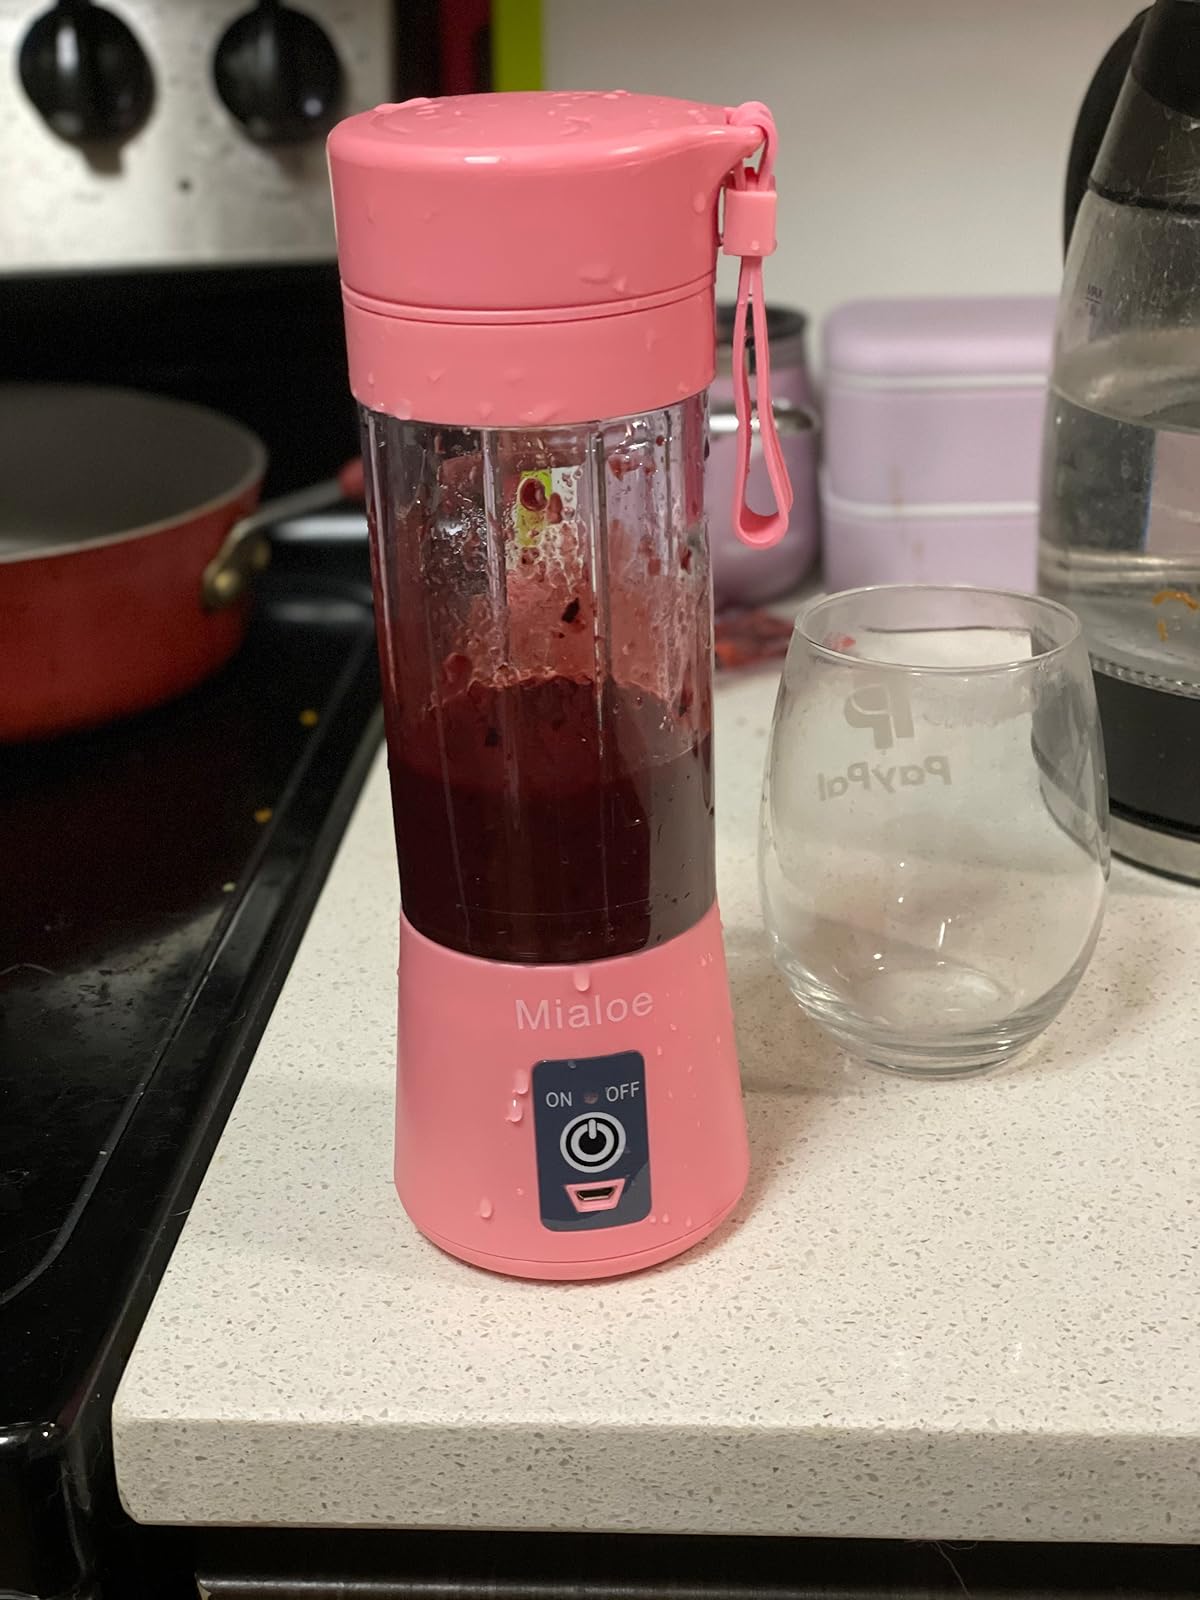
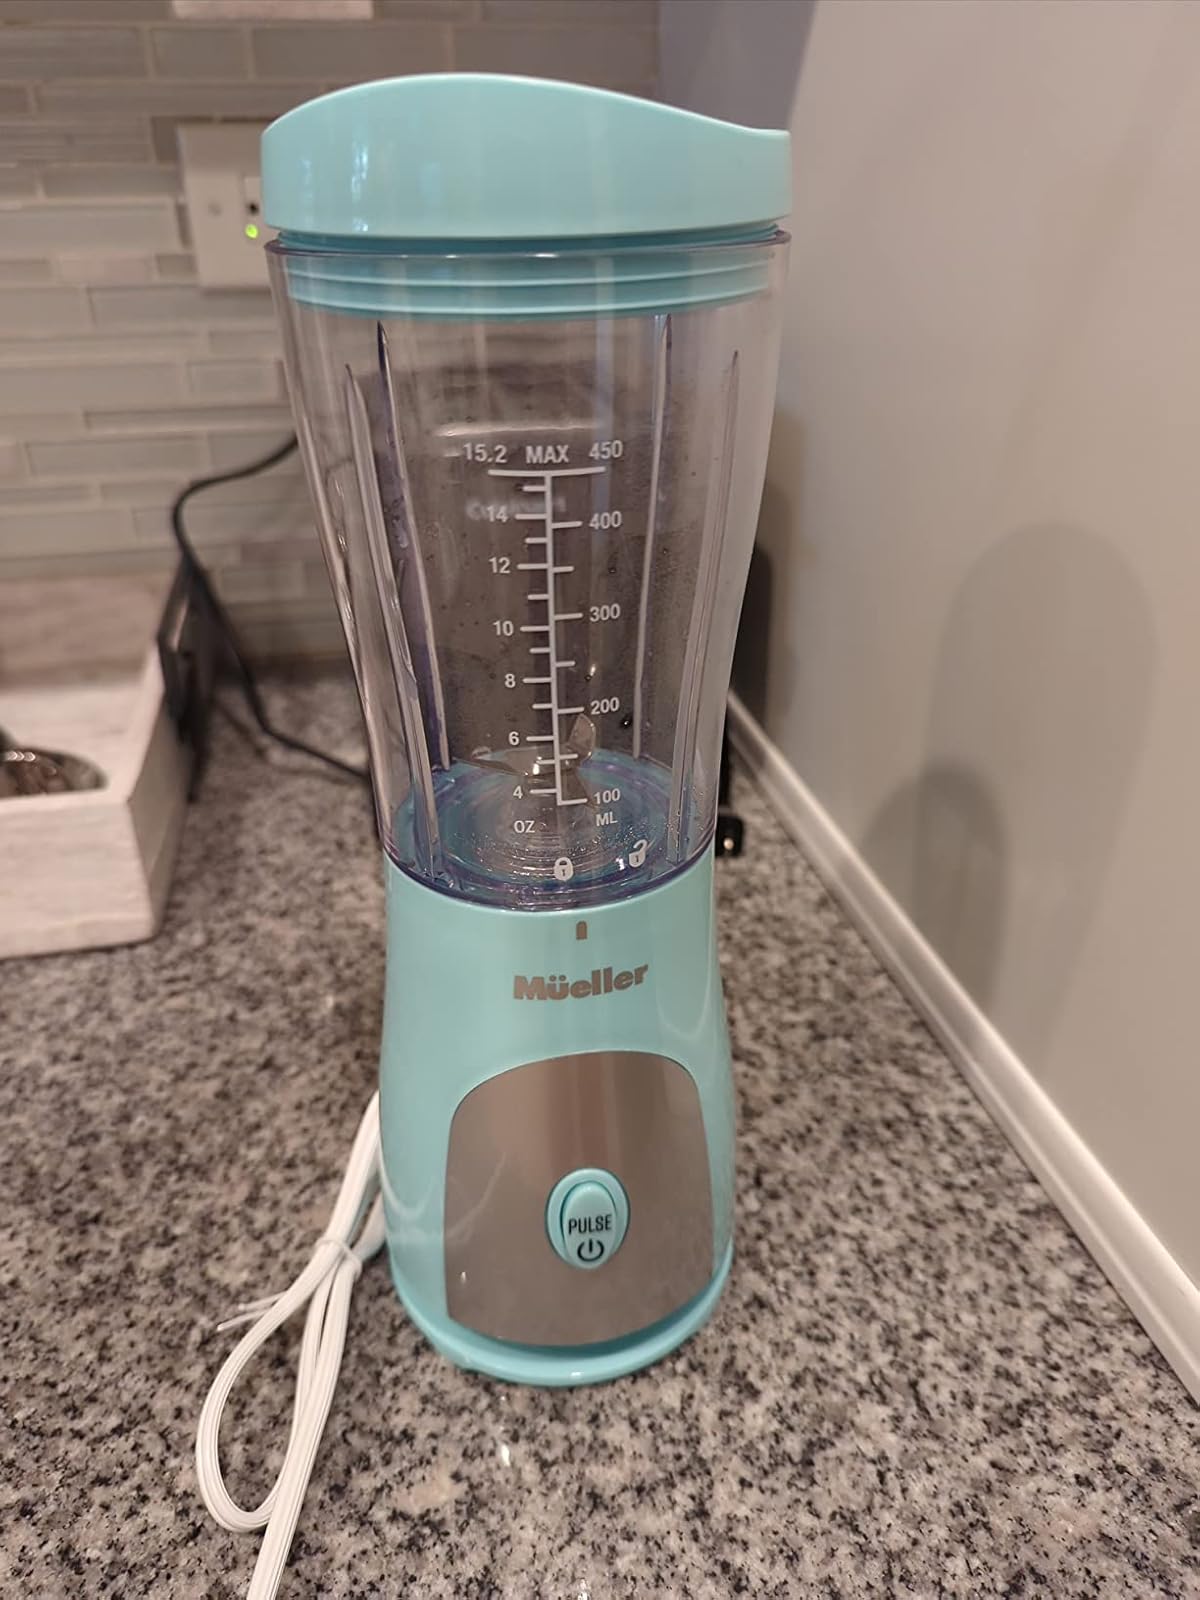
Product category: items_blender
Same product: no